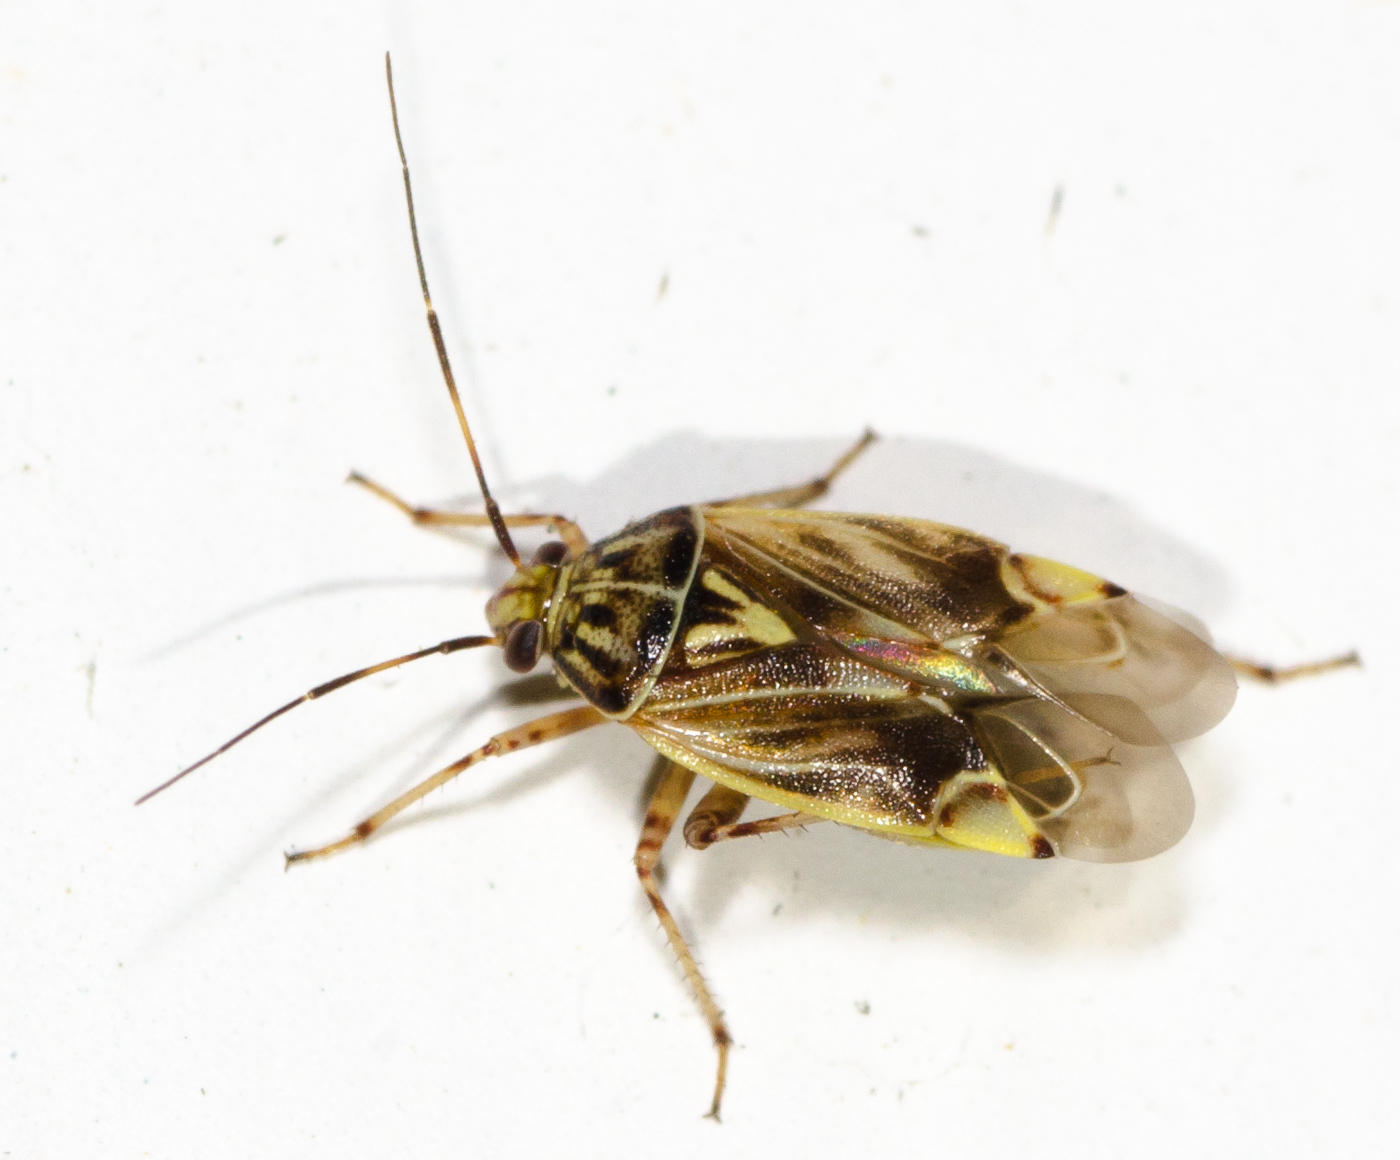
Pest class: lygus_bug